Mittelstrimmig

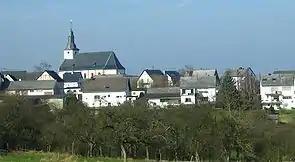
View from the south

Mittelstrimmig is an – a municipality belonging to a , a kind of collective municipality – in the Cochem-Zell district in Rhineland-Palatinate, Germany. It belongs to the "Verbandsgemeinde" of Zell, whose seat is in the municipality of Zell an der Mosel.